Valiente (1992 TV series)

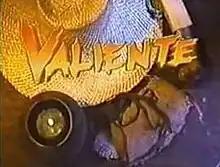
Title card

Valiente ( / international title: "Brave") is a Philippine television drama action series broadcast by ABS-CBN and GMA Network. Directed by Herman Escueta and Jose Rowel Icamen, it stars Michael de Mesa and Tirso Cruz III. It premiered on February 10, 1992 on ABS-CBN and aired its final episode on the network on January 27, 1995. The series premiered on GMA Network on January 30, 1995. The series concluded on September 12, 1997.